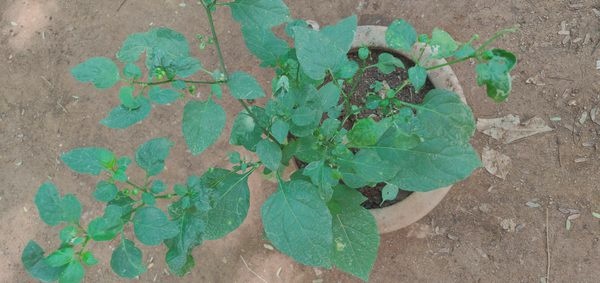
Plant: Nagadali